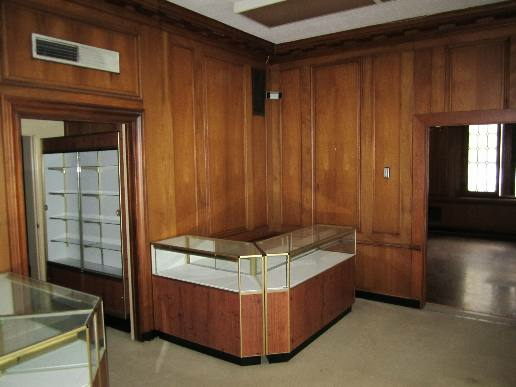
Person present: No